Egyptian Armed Forces Symphonic Band

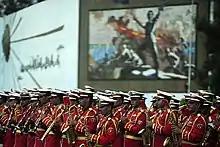
The band plays the Star Spangled Banner as U.S. Defense Secretary Leon Panetta participates in a wreath-laying ceremony at the Tomb of the Unknown Soldier in Cairo, October 4, 2011.

The Egyptian Armed Forces Symphonic Band (Arabic:"الفرقة السمفونية العسكرية المصرية" ) is the main band of the Egyptian Armed Forces made up of musicians who perform in official settings usually in the presence of the President of Egypt. The band is associated with its military music school which was founded on the basis of the symphonic band in 1992 for the purpose of educating Egyptian musicians. One of its most notable commanders is Major Ali Hijazi Ibrahim and First Lieutenant Samy Mosaad Shehat A Delf Hegazy.